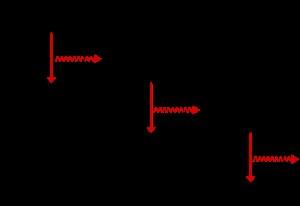
Le laser à cascade quantique est un type de laser à semi-conducteur pouvant émettre de l'infra-rouge moyen à l'infra-rouge lointain, dont le principe repose sur l'émission par cascade quantique initialement proposée par R.F. Kazarinov et R.A. Suris en 1971, mais qui a été réellement mise en œuvre pour la première fois aux Laboratoires Bell en 1994 par Jérôme Faist, Federico Capasso, Deborah Sivco, Carlo Sirtori, Albert Hutchinson, et Alfred Cho.